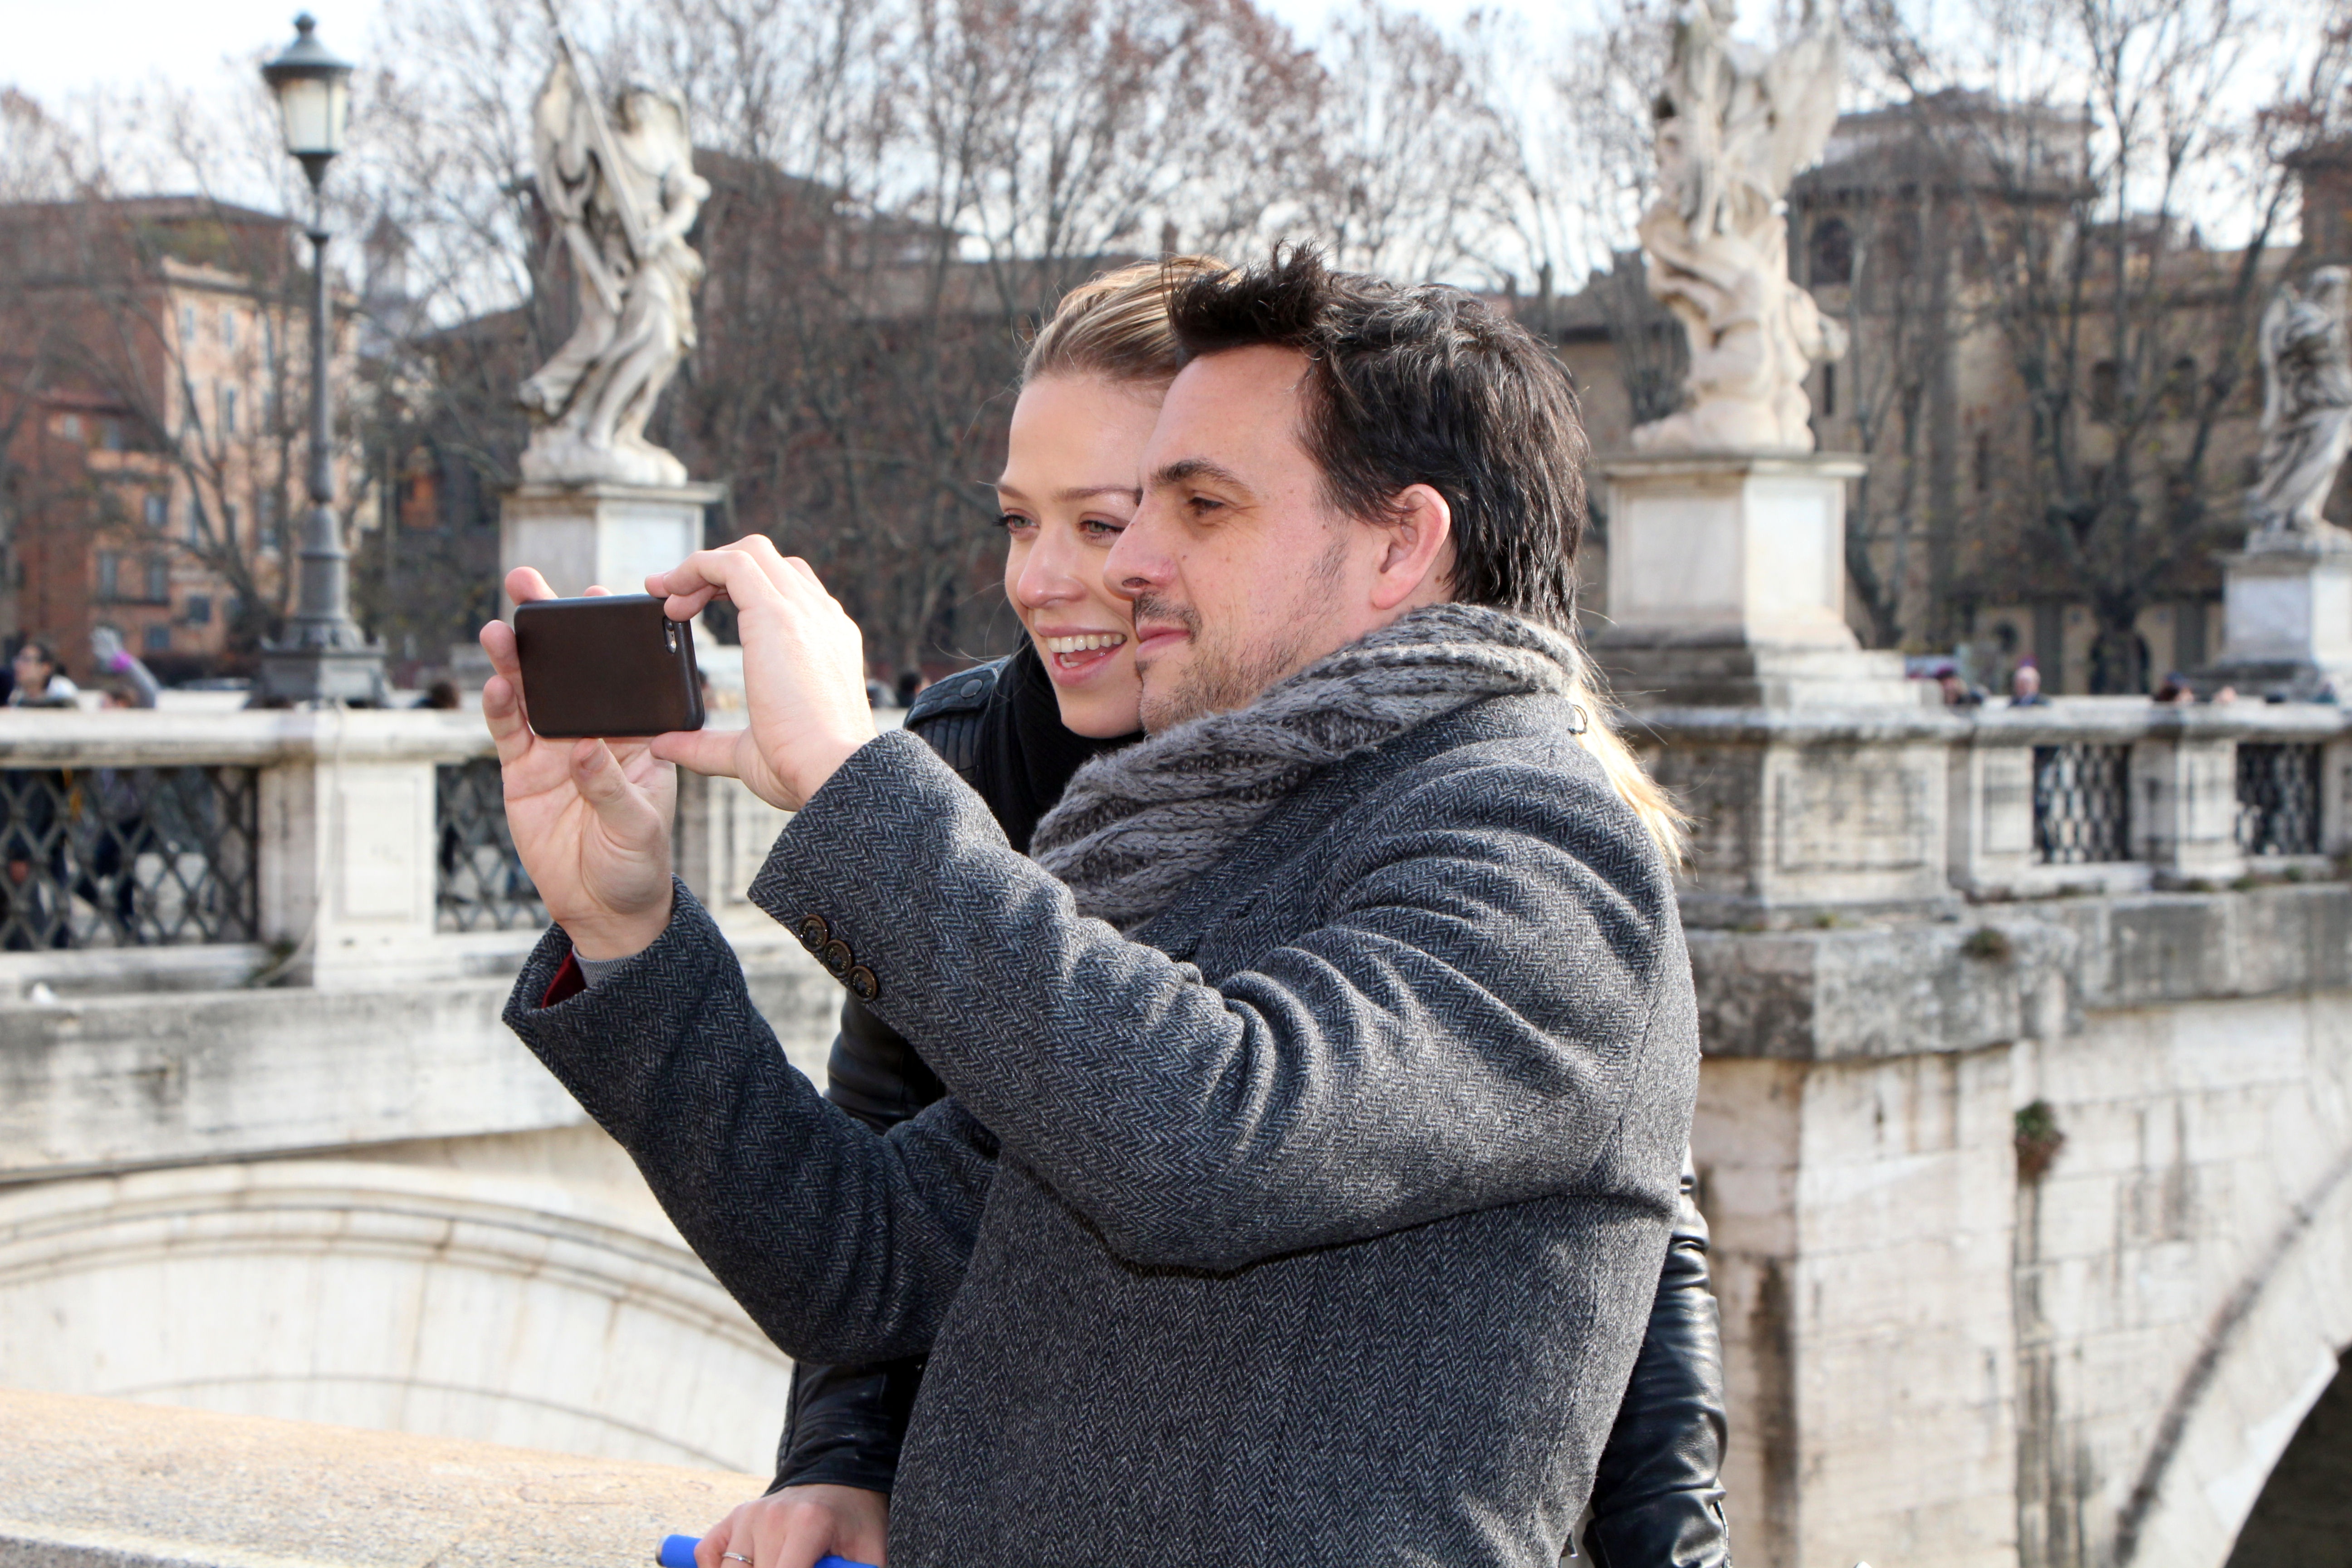
man, person, people, photo, male, spring, tourism, rome, photograph, interaction, para